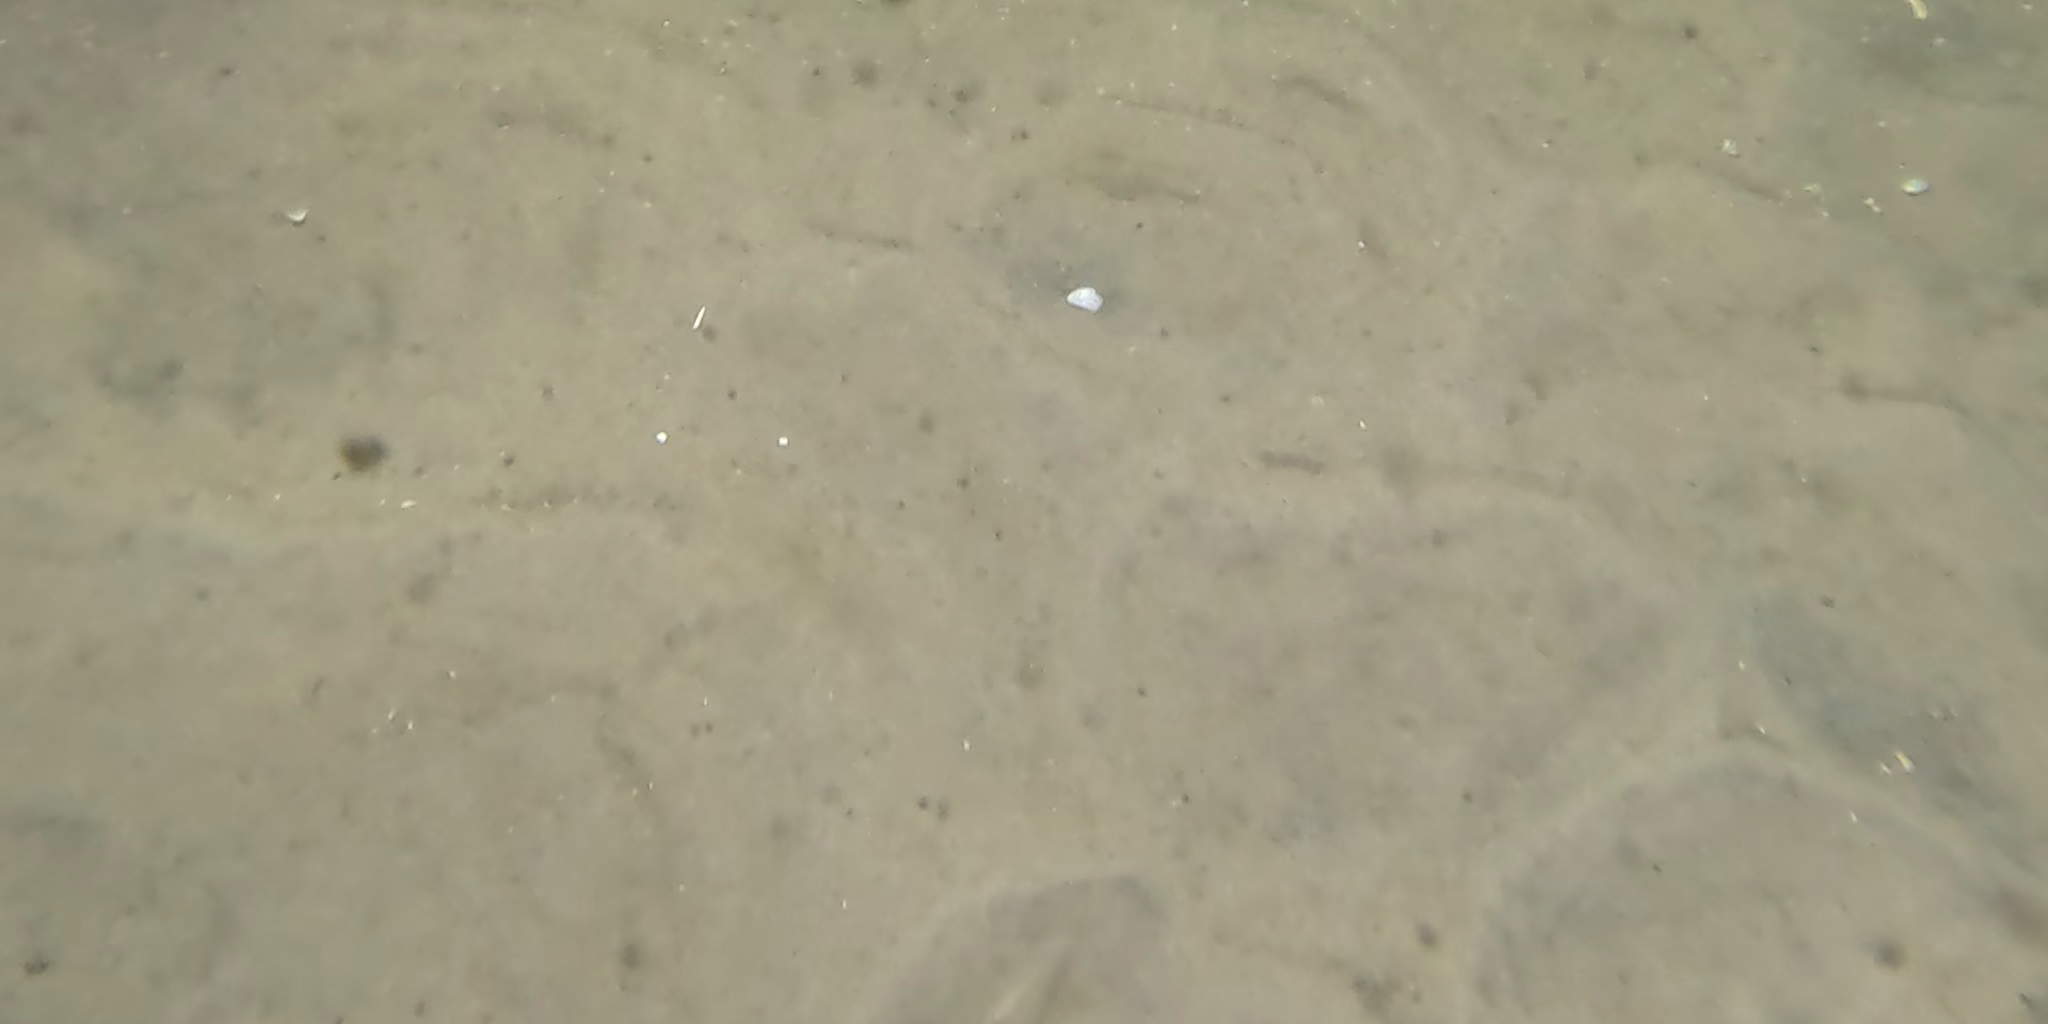
Seabed habitat: sand